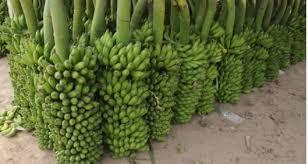
Ukulima wa ndizi umeweza kushuhudiwa katika eneo hili ikiwa ni shada la ndizi ambazo zimeweza kusimamishwa ili zikaweza kupelekwa sokoni kwa minajili ya kuuza. Shada hizi za ndizi ni za rangi ya kijani kibichi kuonyesha kuwa ndizi hizi bado hazijaiva.